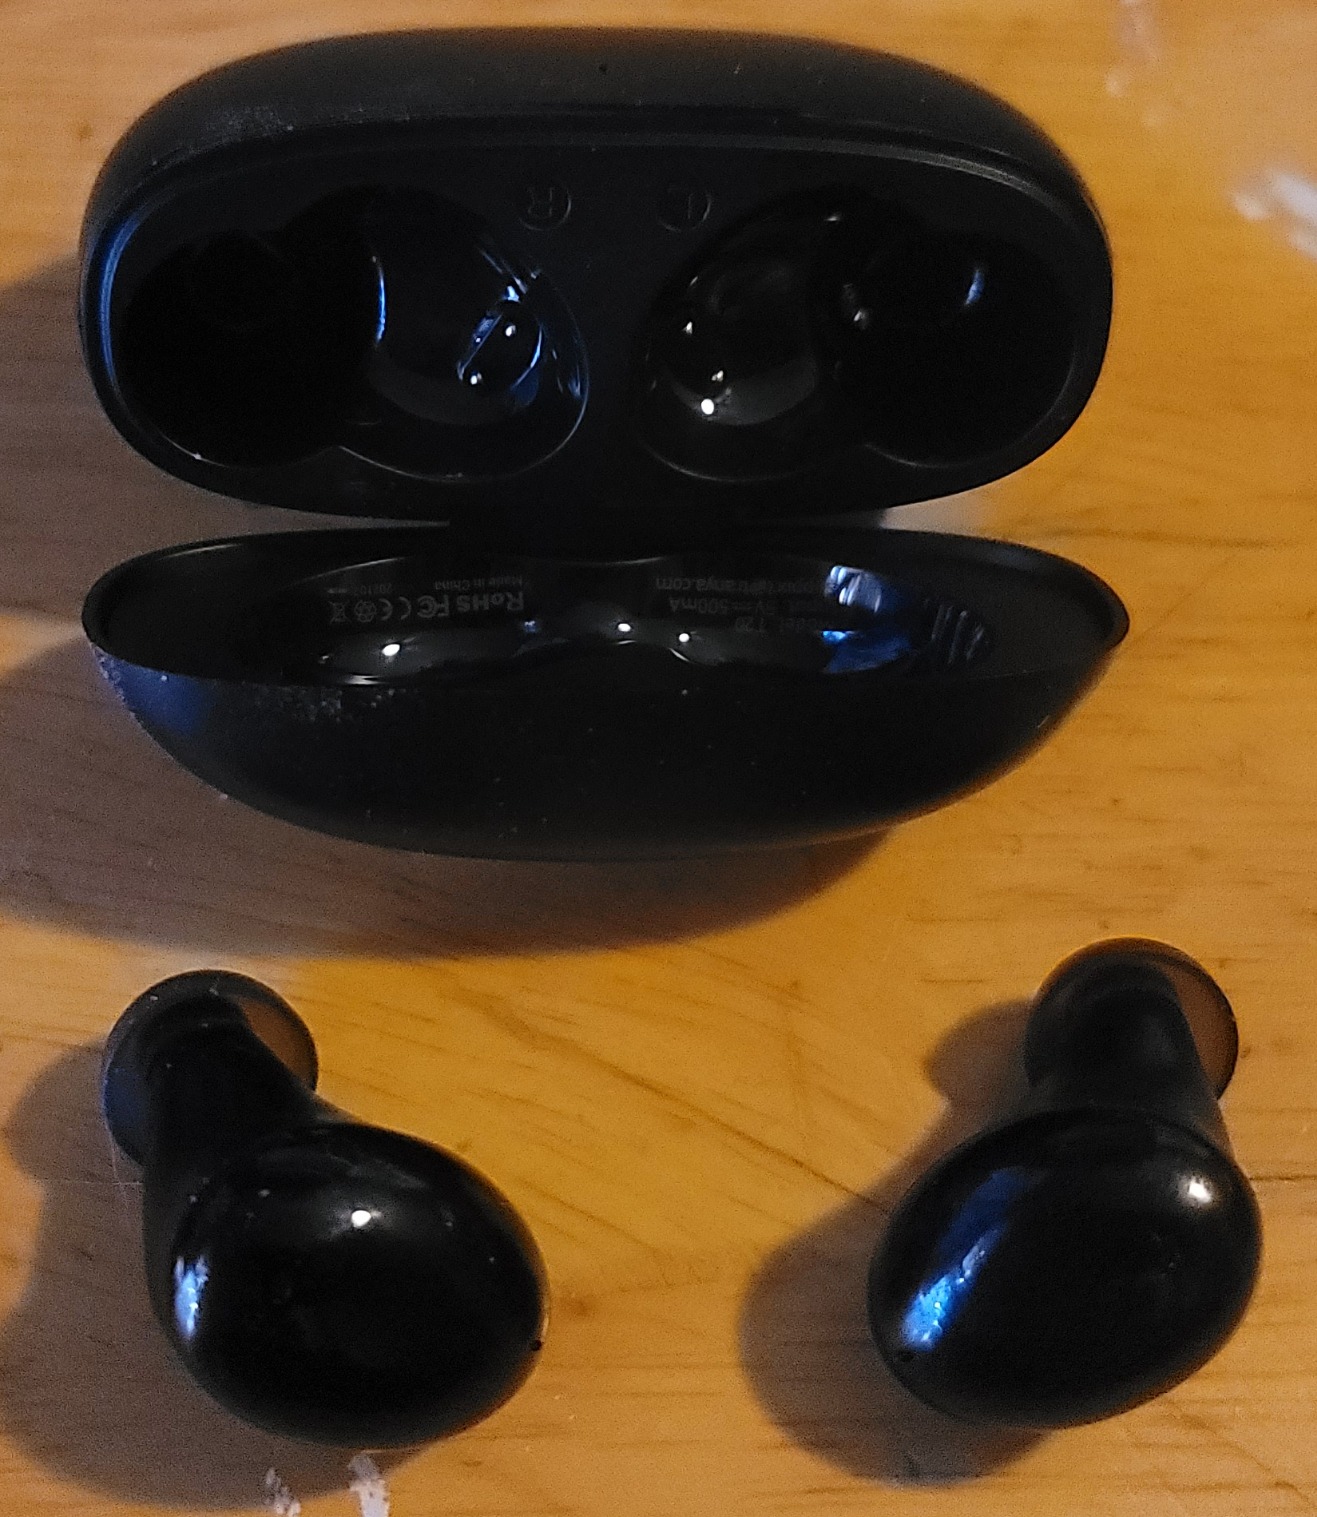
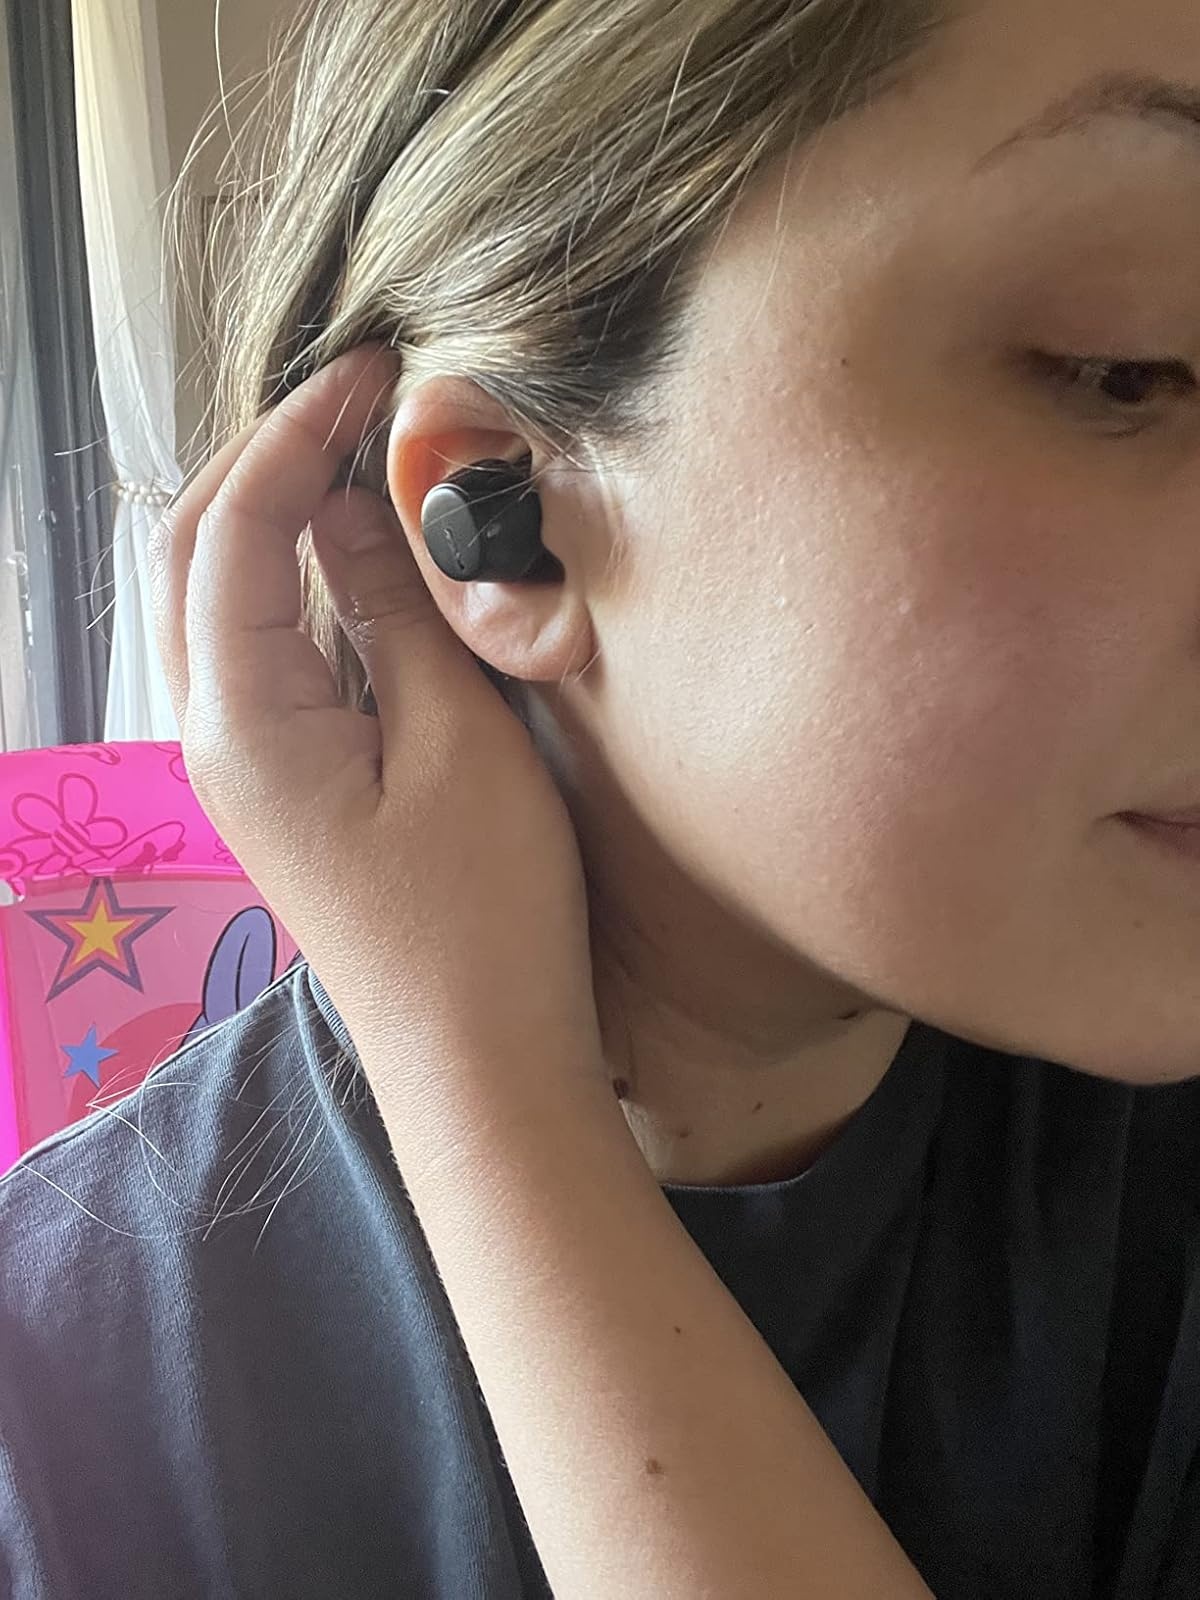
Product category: earbuds
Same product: no